2015 Indianapolis 500

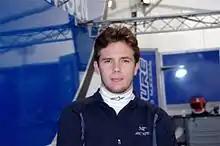
Carlos Muñoz broke the 230 mph barrier.

Two single-car incidents marred the third full day of practice. At 12:45 p.m., Hélio Castroneves' car stepped out in turn one. He did a half-spin, and hit the outside wall in the south short chute with the left side of the car. Sliding backwards, the car became airborne and did a flip, landing upright in turn two. Castroneves walked away uninjured. In the final hour, Pippa Mann went high through the exit of turn four, and spun at the north end of the main stretch. The car slid and hit the inside wall, then hit the attenuator at the end of the pit wall. The car violently spun back on to the main stretch, and came to rest against the outside wall. Mann was not seriously injured.